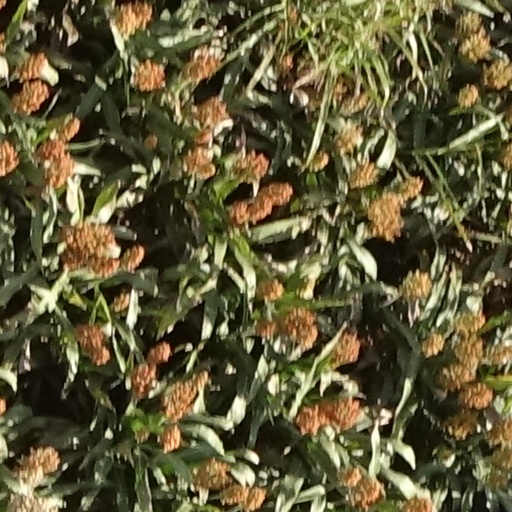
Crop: sorghum